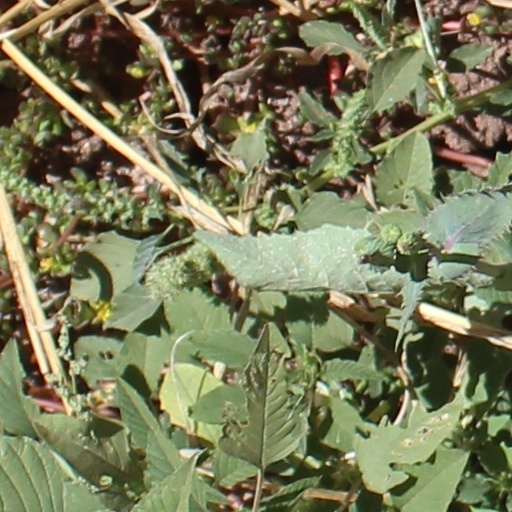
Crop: wheat